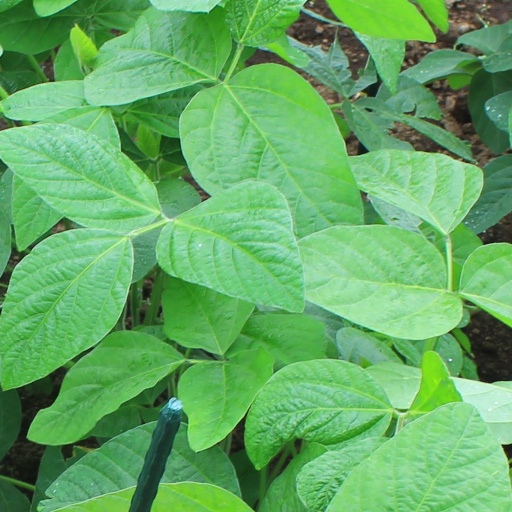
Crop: soybean